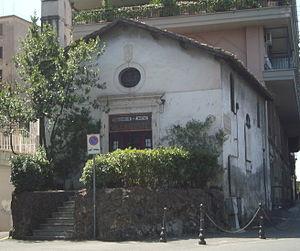
Tivoli est une ville de la province de Rome, dans la région du Latium, en Italie. Très ancienne cité datant d'avant la colonisation romaine, elle fut, selon la tradition et quelques éléments archéologiques, fondée en 1215 av. J.-C., bien que ses plus anciens vestiges, que constituent les murs d'enceinte, datent du IVᵉ siècle av. J.-C. Elle connut, sous le nom de « Tibur », un apogée durant la période romaine, avec la construction par l'empereur Hadrien de sa résidence de villégiature, la villa d'Hadrien, au début du IIᵉ siècle. Durant toute cette période, la ville s'enrichit grâce à l'extraction de travertin, servant à la construction des palais romains, et également grâce à ses eaux thermales réputées. De la Renaissance au XIXᵉ siècle, divers cardinaux et papes relèvent l'attrait de la ville par la construction de la villa d'Este, qui reste l'un des plus importants exemples et modèles de jardins d'eau de cette période, ayant attiré de très nombreux artistes européens, peintres, poètes ou musiciens voyageant dans la campagne romaine.